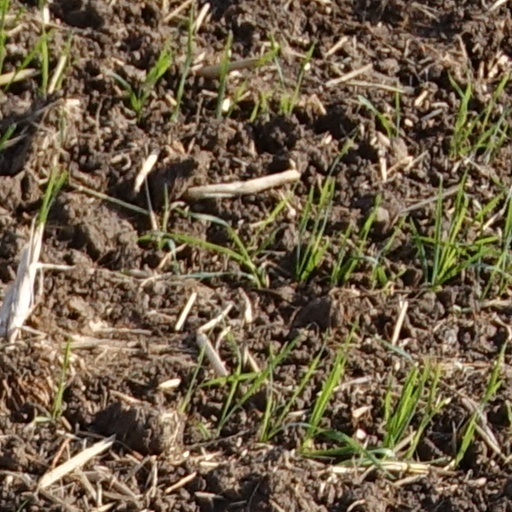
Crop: wheat